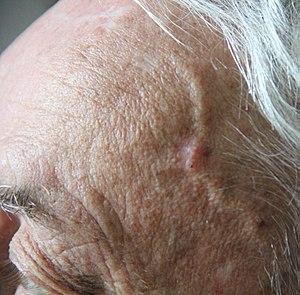
Artère temporale superficielle
L'artère temporale superficielle est une des deux branches terminales de l'artère carotide externe. Elle participe notamment à la vascularisation de la glande parotide et de la partie latérale de la face et du scalp.